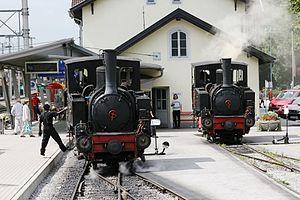
Le chemin de fer de l'Achensee est un chemin de fer à crémaillère à voie métrique en Autriche. Il relie Jenbach à Seespitz sur le lac Achensee.